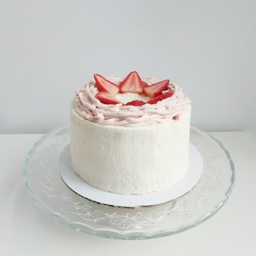
displayed image of a cake .